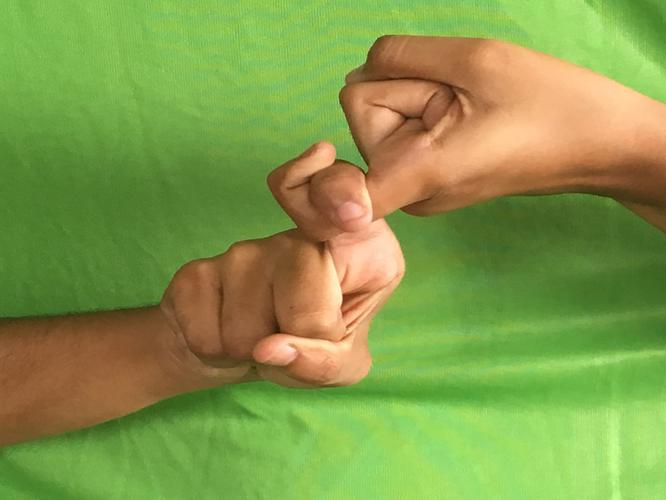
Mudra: Pasha
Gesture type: double_hand